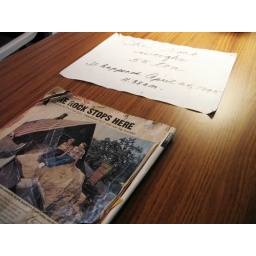
rock in the house magazine feature